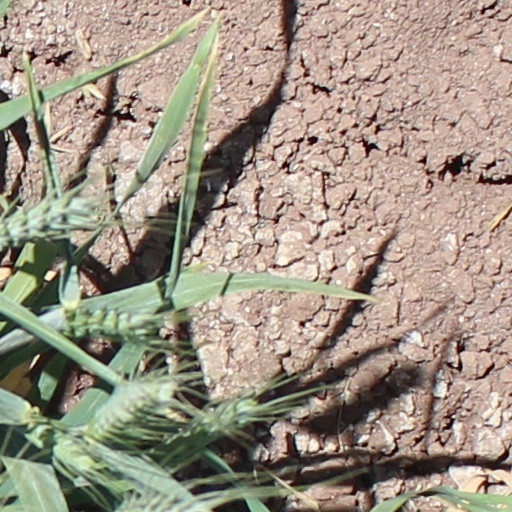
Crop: wheat